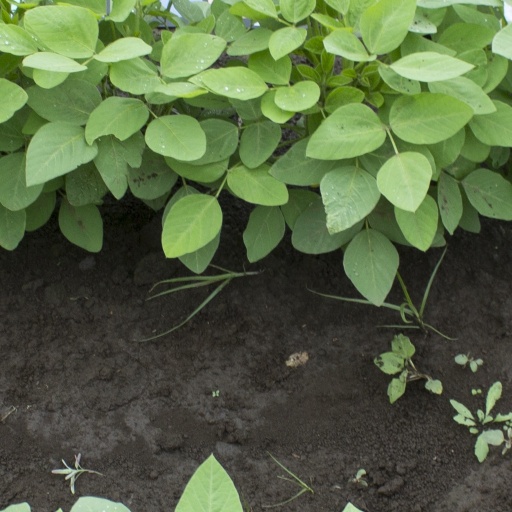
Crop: soybean